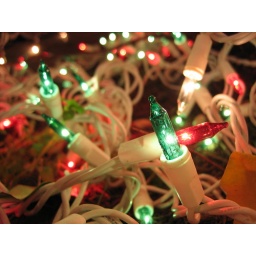
christmas tree lights in a potted plant